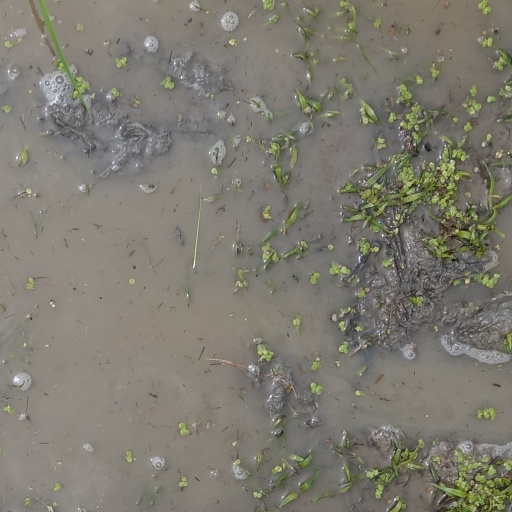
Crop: rice